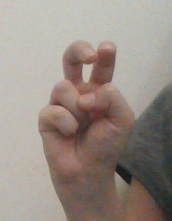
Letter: toot